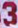
Number: 3